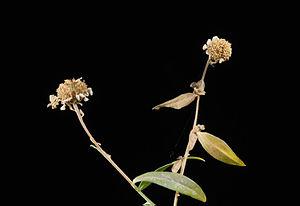
Kalimeris indica, également connue sous le nom d'aster indien ou Kalimeris indien, est une plante herbacée vivace à fleurs de la famille des Astéracées. Kalimeris indica, comme d'autres espèces du genre Kalimeris, se rencontre principalement dans les pays d'Asie orientale, à savoir la Chine, la Corée et le Japon et a été introduite en Californie et à Hawaï.